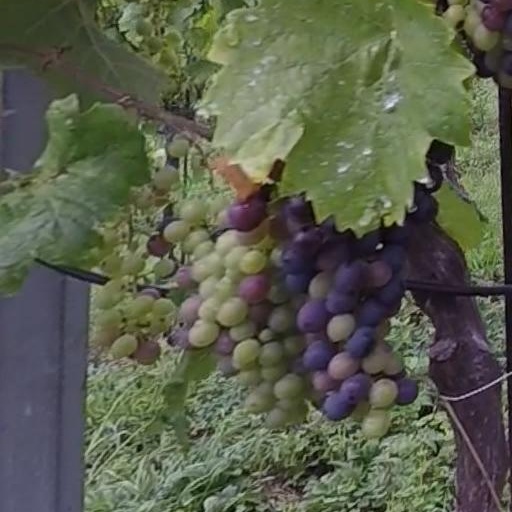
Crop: grape